Sulphur-winged parakeet

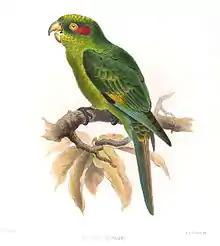
Illustration by Joseph Smit, 1869

The sulphur-winged parakeet is about long and weighs an average of . The sexes are the same. Adults of the nominate subspecies are mostly green. Their head, nape, and throat have some yellow inclusions; bare white skin surrounds their eye and their ear coverts are bright terracotta. Their breast has a dull orange wash. Their wing is mostly green with yellow primary coverts, inner primaries, and outer secondaries; the outer primaries are blue. Their tail's upperside is rufous olive with green fringes on the feathers; its underside is reddish brown. Immature birds have duller scaling, less orange on their breast, and much less yellow on their wings. Subspecies "P. h. gaudens" has some orange-red markings on its head and its underparts are slightly darker than those of the nominate.